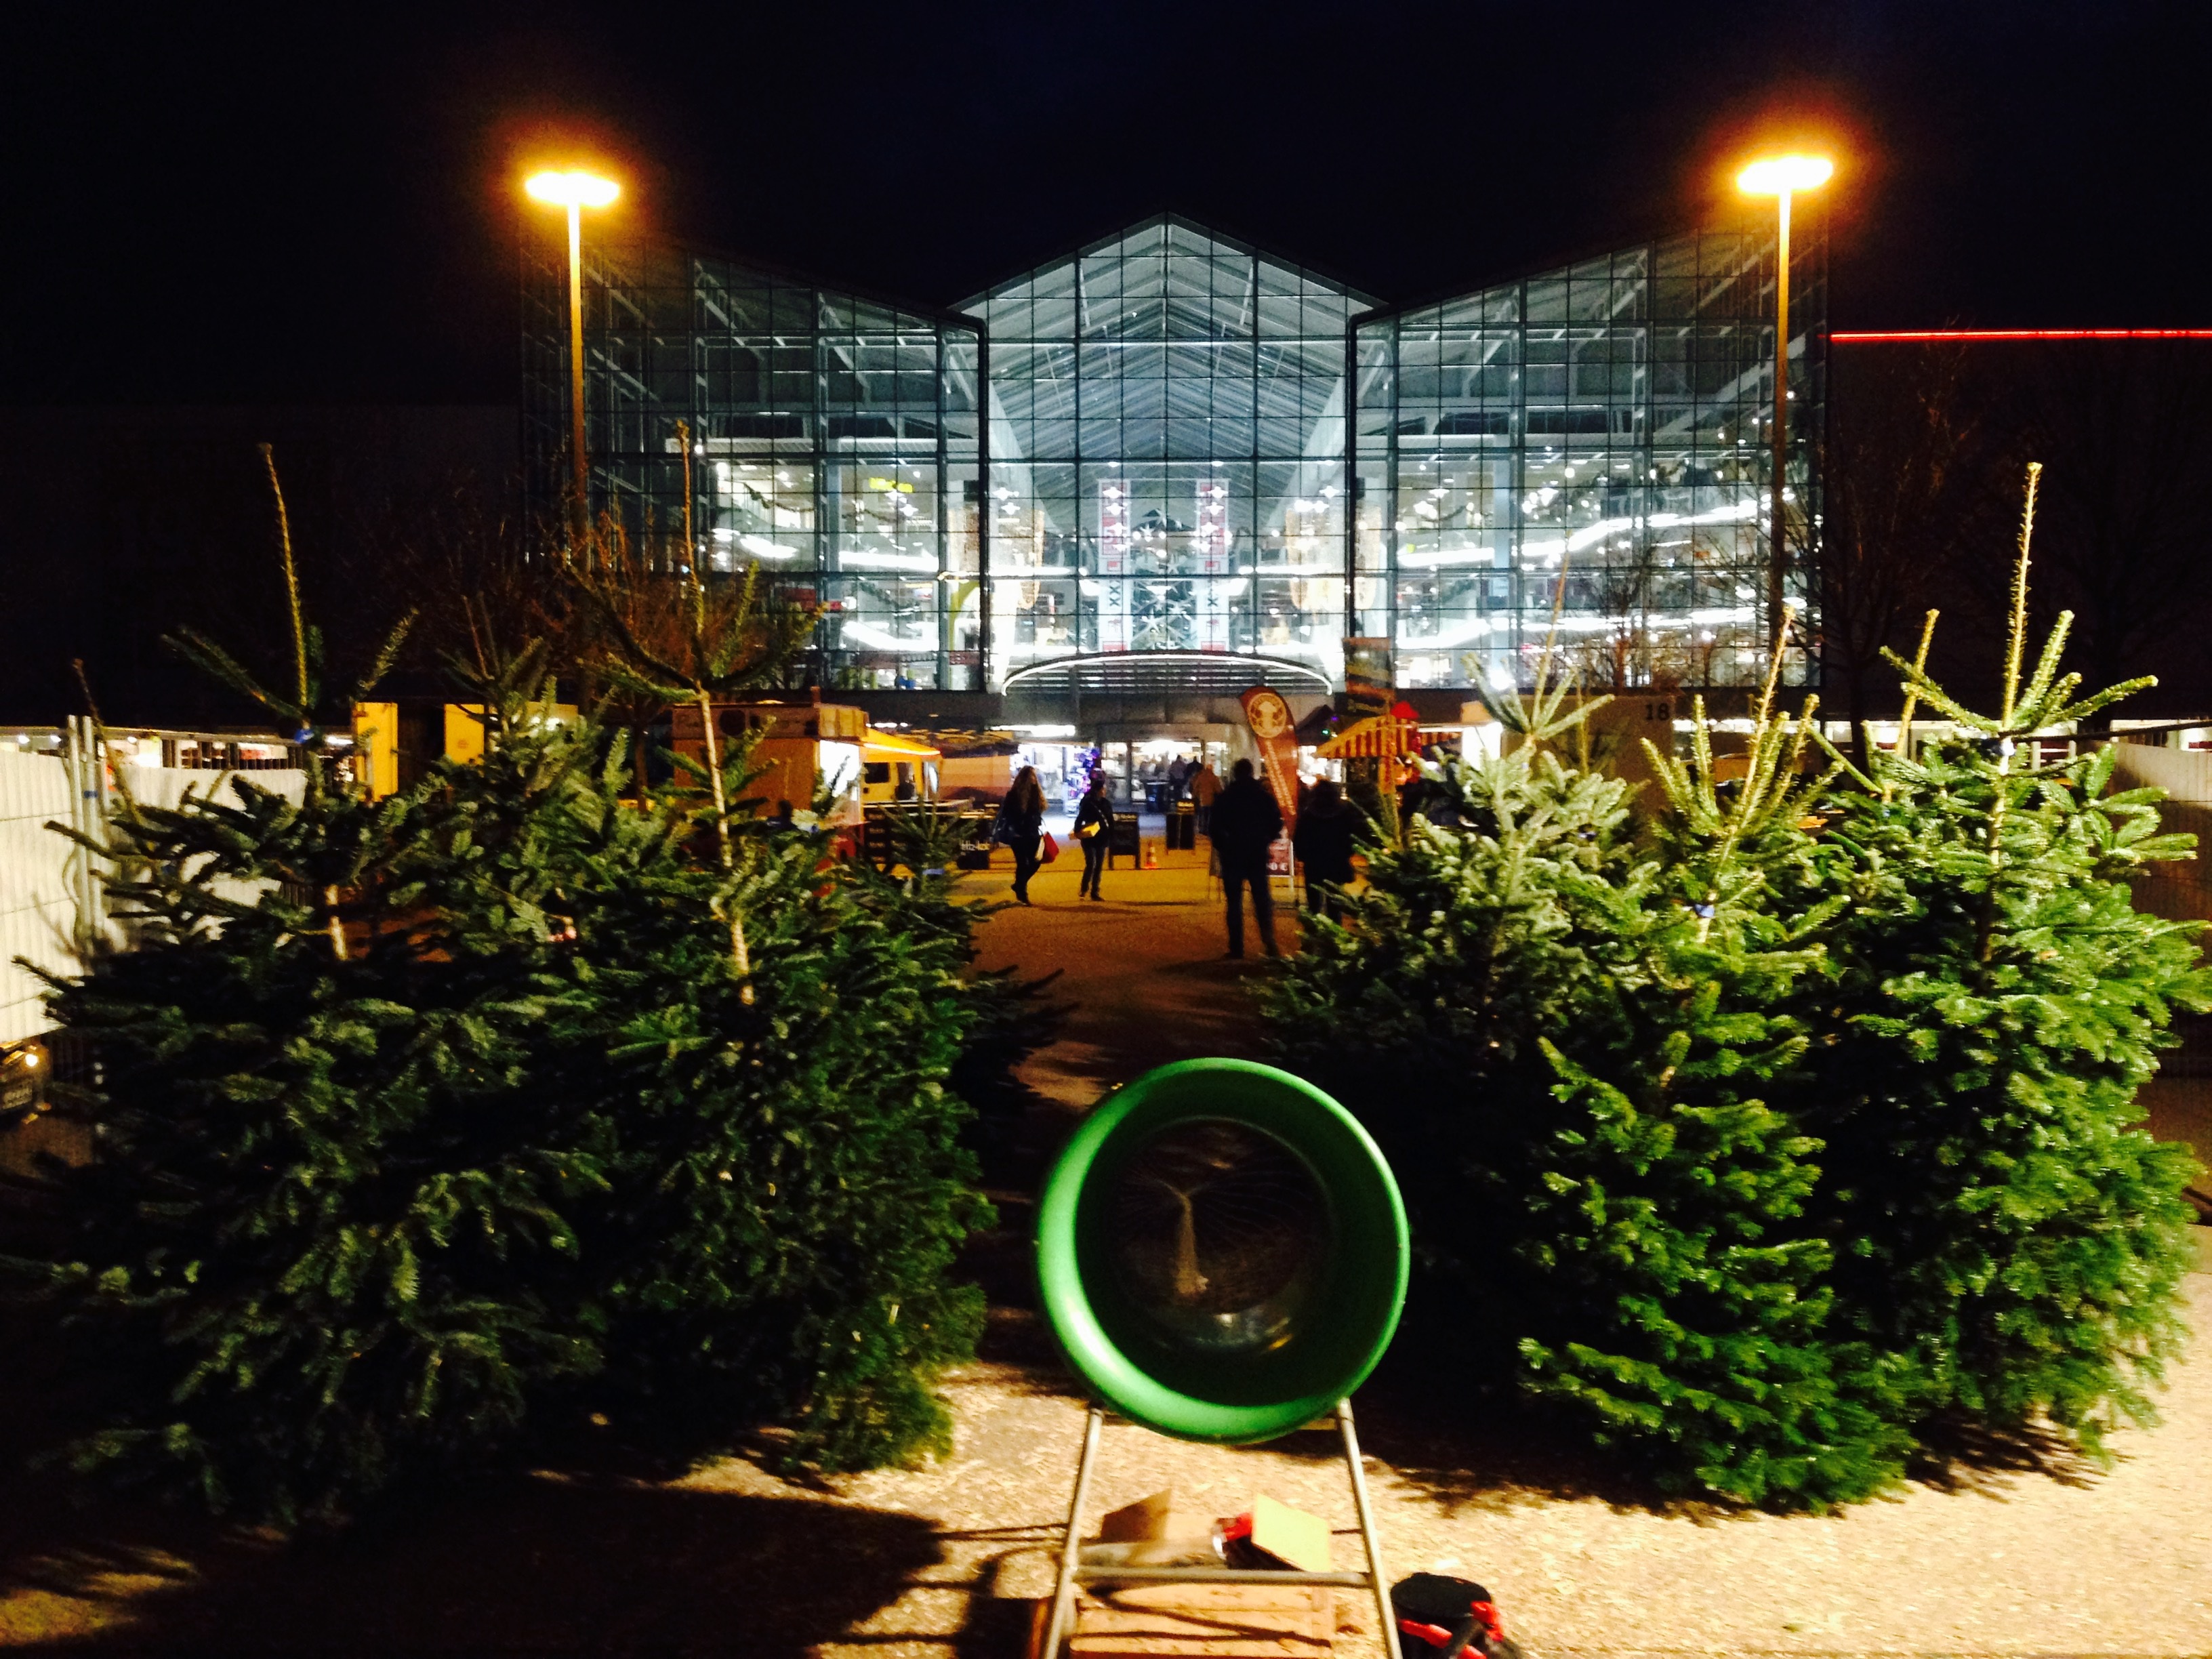
light, night, evening, street light, lighting